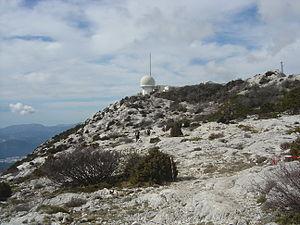
Le pic de Bertagne est le point culminant des Bouches-du-Rhône. Le sommet culmine à 1 042 m d'altitude. Il fait partie du massif de la Sainte-Baume.